Janitor Bleeds

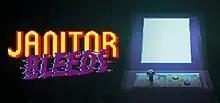
Steam cover art

Janitor Bleeds is an adventure game developed by Finnish developer Korpus. Described as "inspired by the video games of the 90s", "Janitor Bleeds" is a horror game set in a "mysterious arcade". An initial version of the game was included in the horror game compilation "Haunted PS1 Demo Disc" by Irish developer Breogán Hackett in 2021. On 7 April 2022, a full version of the game was published by Bonus Stage Publishing for Steam and the Xbox Games Store. The full version of the game received mixed reviews, with reviewers praising the setting and atmosphere of the game, whilst critiquing the lack of storyline and detail to the game's design.